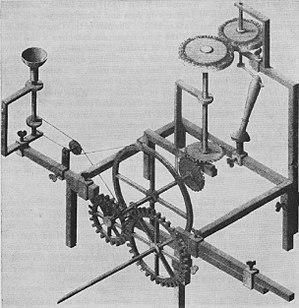
William Farish est un professeur universitaire et chimiste britannique. Il est surtout connu pour avoir développé une méthode de perspective isométrique et la mise au point du premier examen écrit de niveau universitaire.